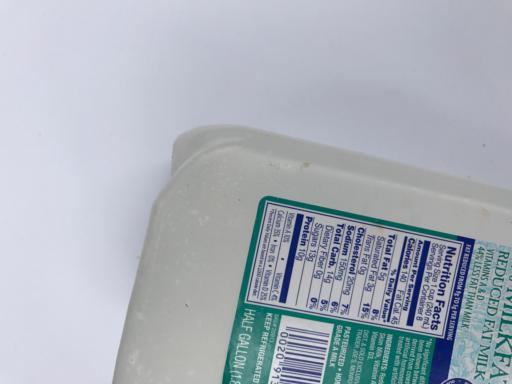
Waste category: plastic